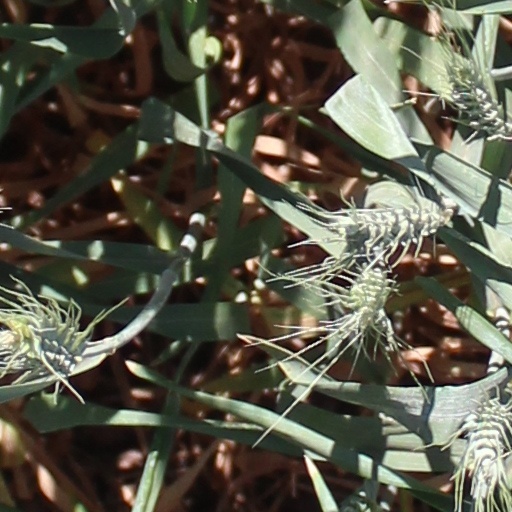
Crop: wheat